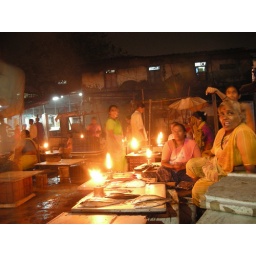
koli fish market in dharavi